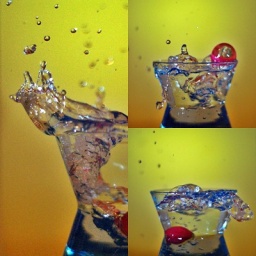
A crazy ball in a glass of water